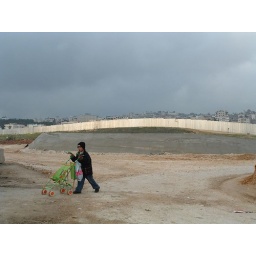
a boy passing the security barrier at qalandya checkpoint. in the background, you can see the wall and qalandya refugee camp